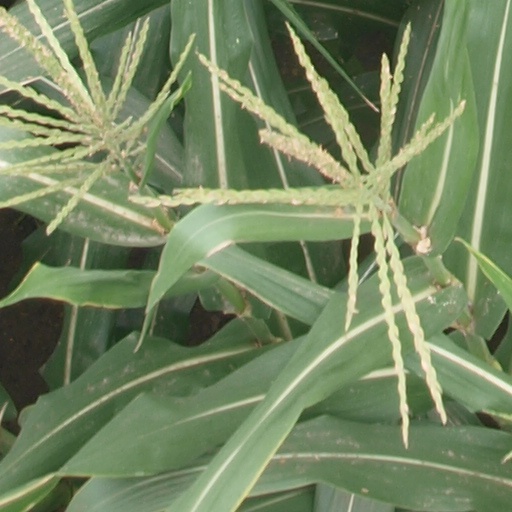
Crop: maize; corn